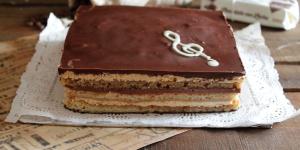
tarta opera